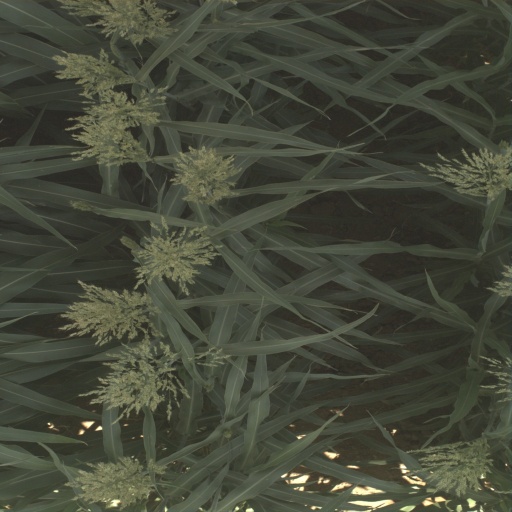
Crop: sorghum